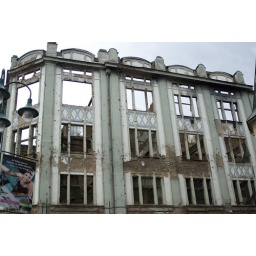
.Sarajevo.the building is in the center of the city.points blacks are the signs of bullets..